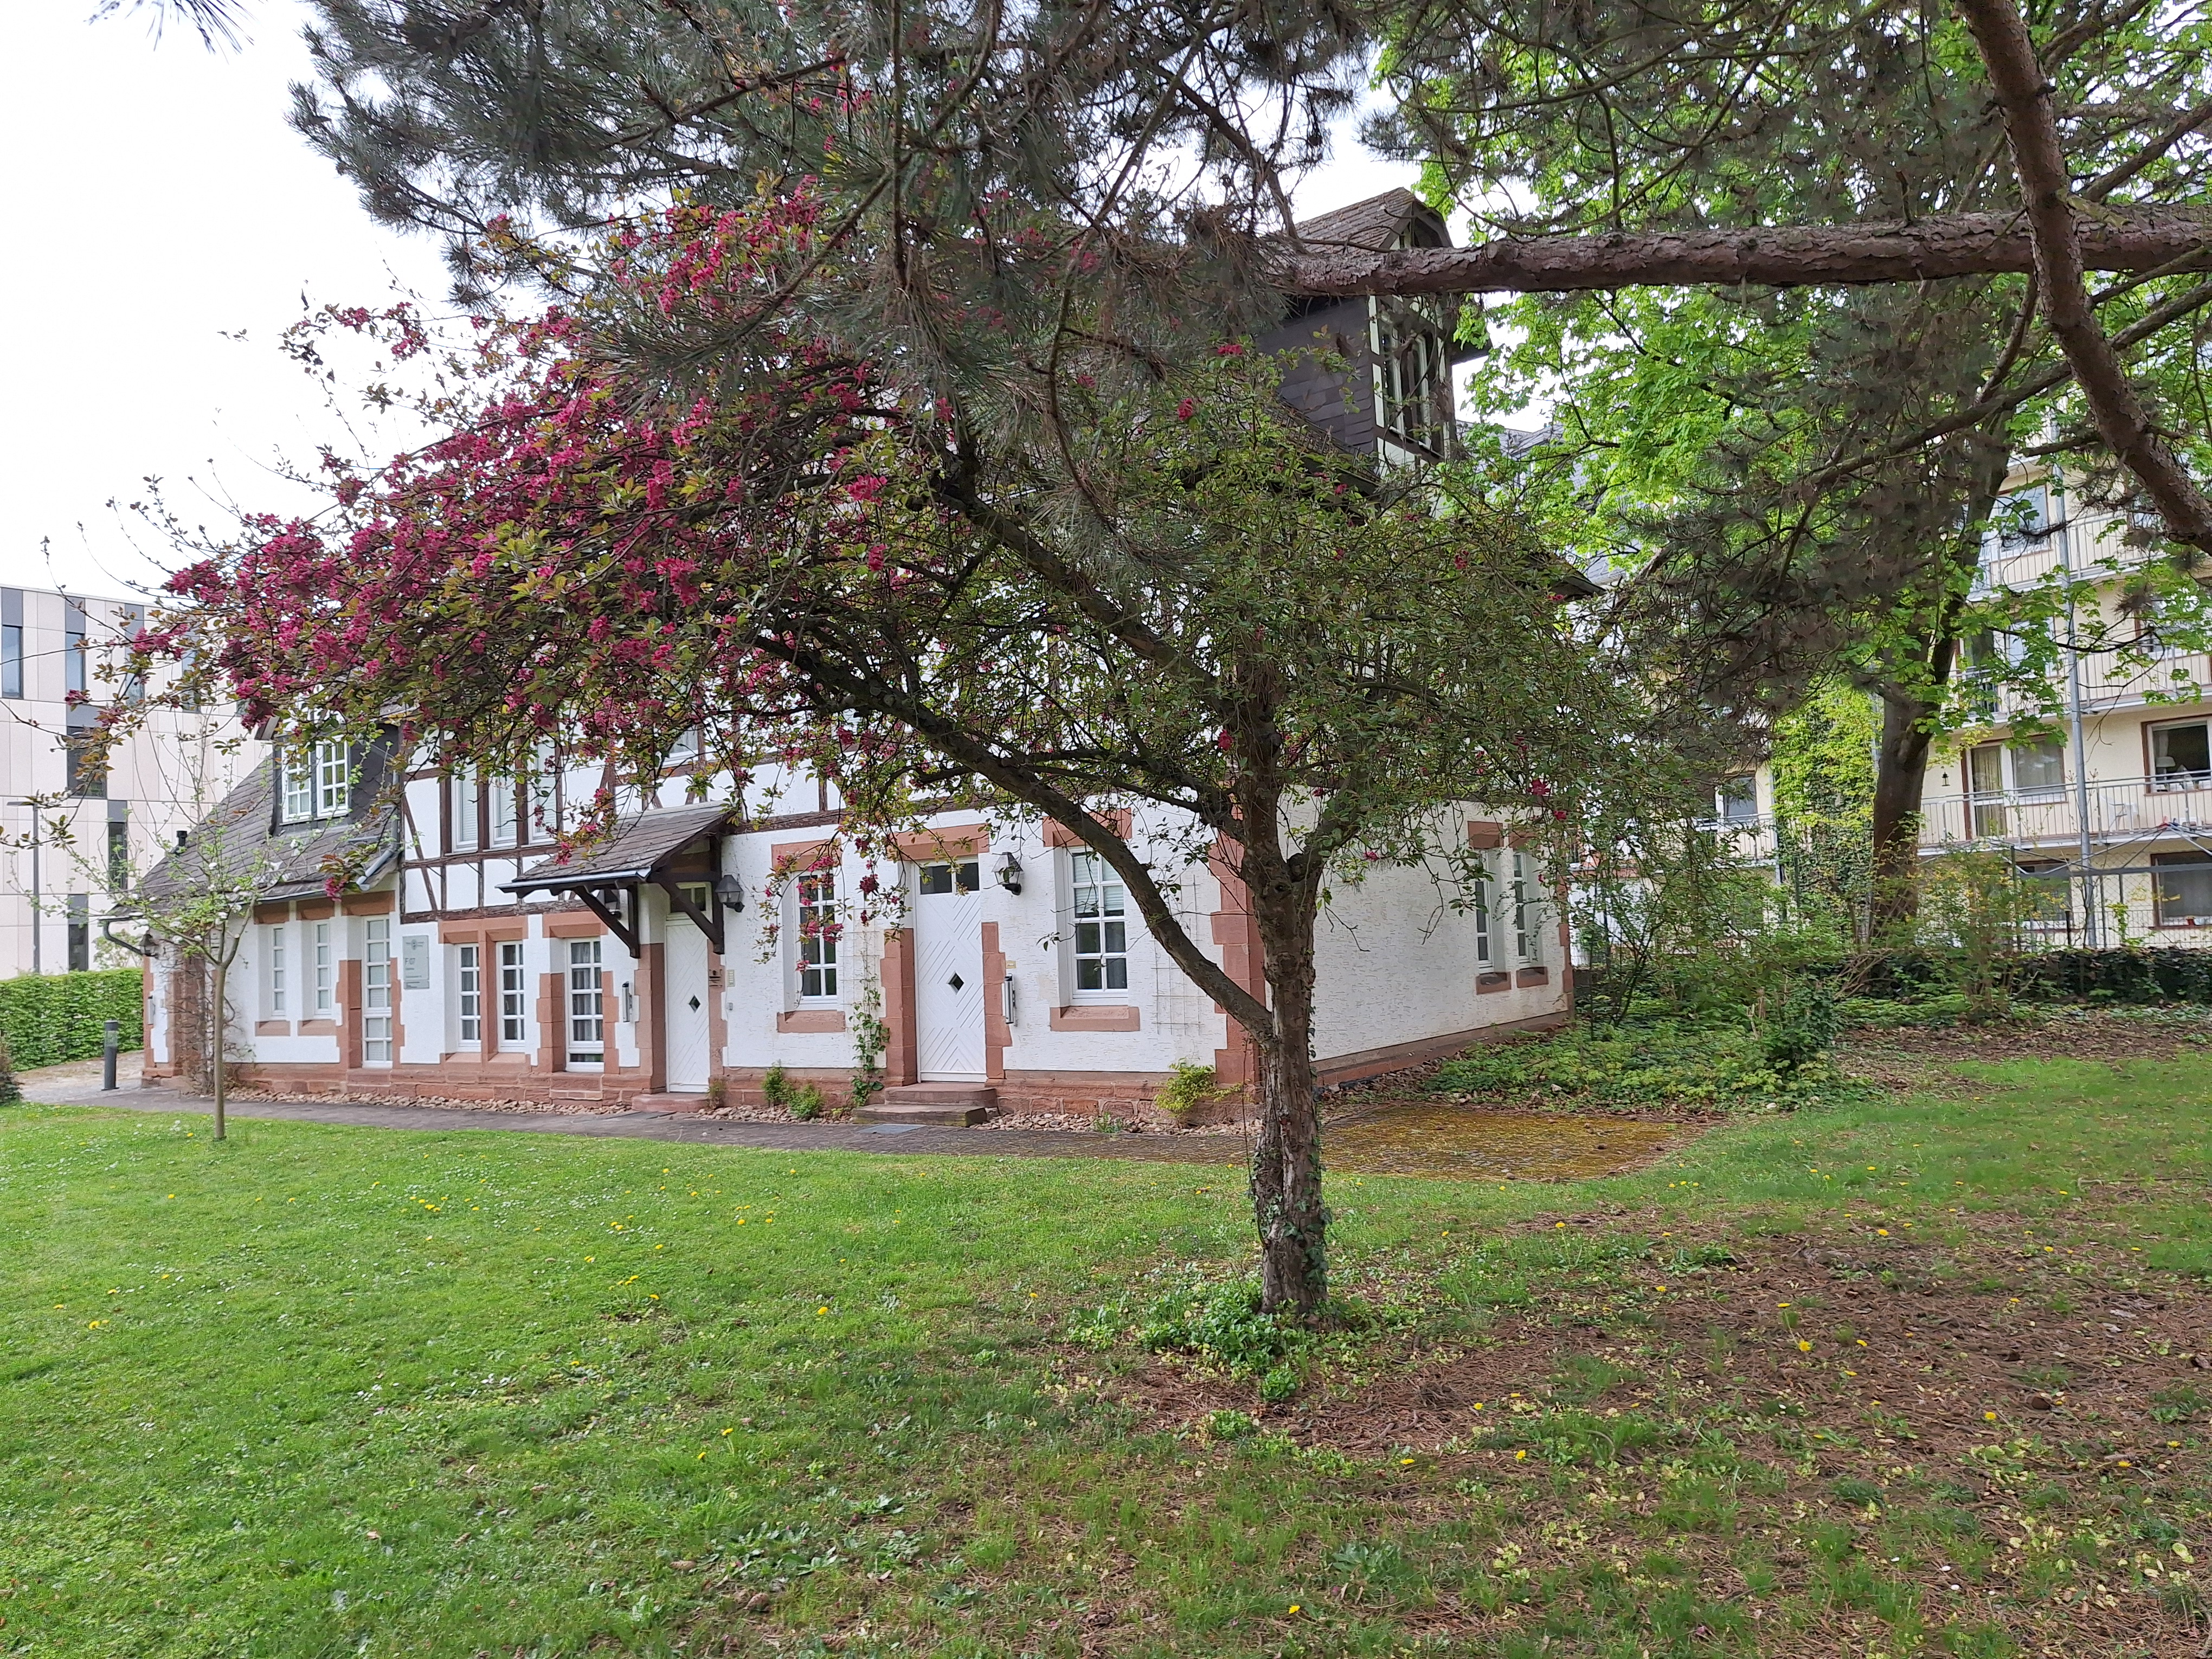
Building: Deutschhausstraße 17B